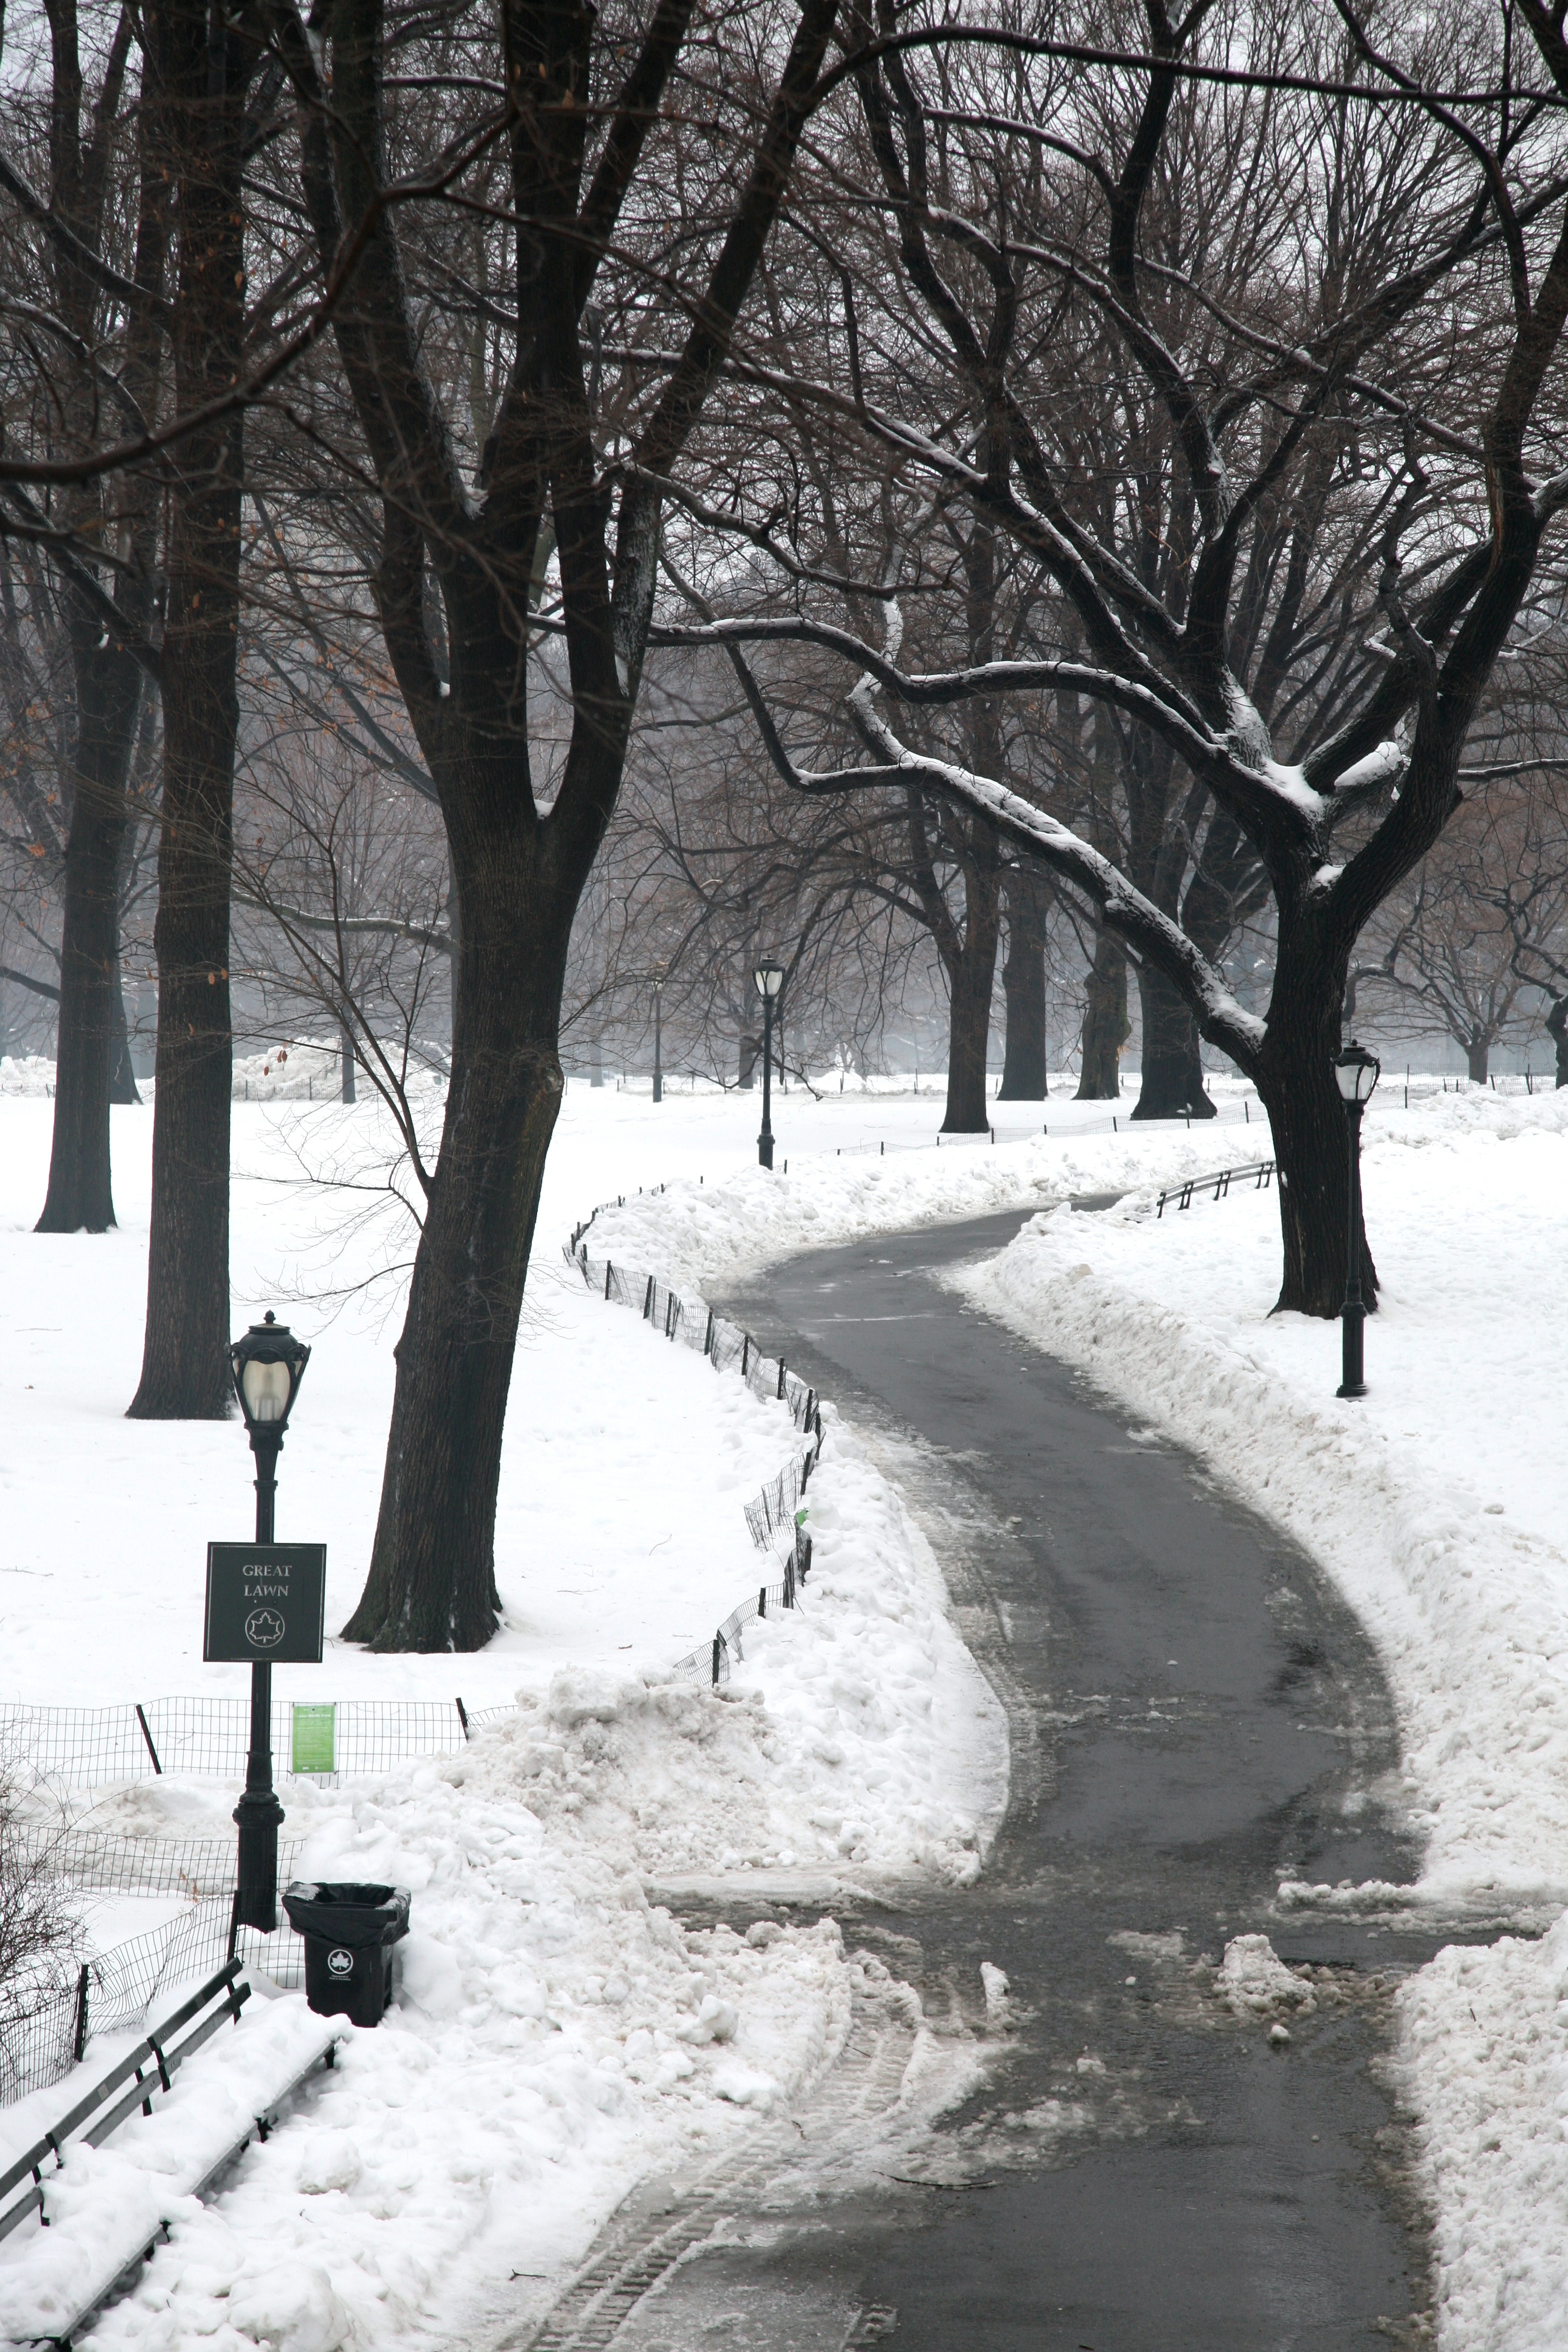
tree, branch, snow, winter, ice, nyc, park, weather, monochrome, season, hiver, neige, newyork, newyorkcity, ny, centralpark, 5d, blizzard, canon5d, freezing, winter storm, rain and snow mixed